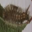
Label: caterpillar